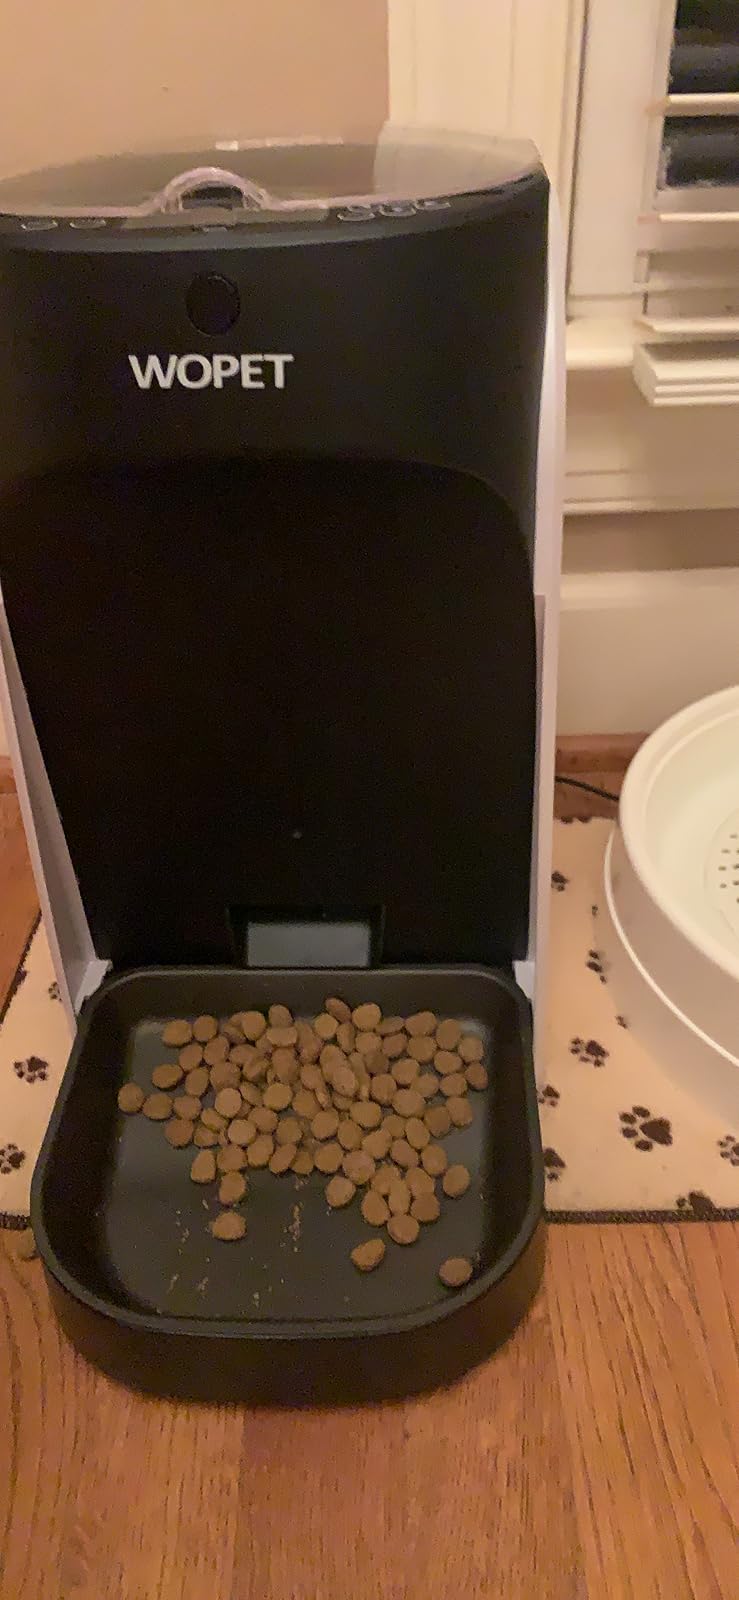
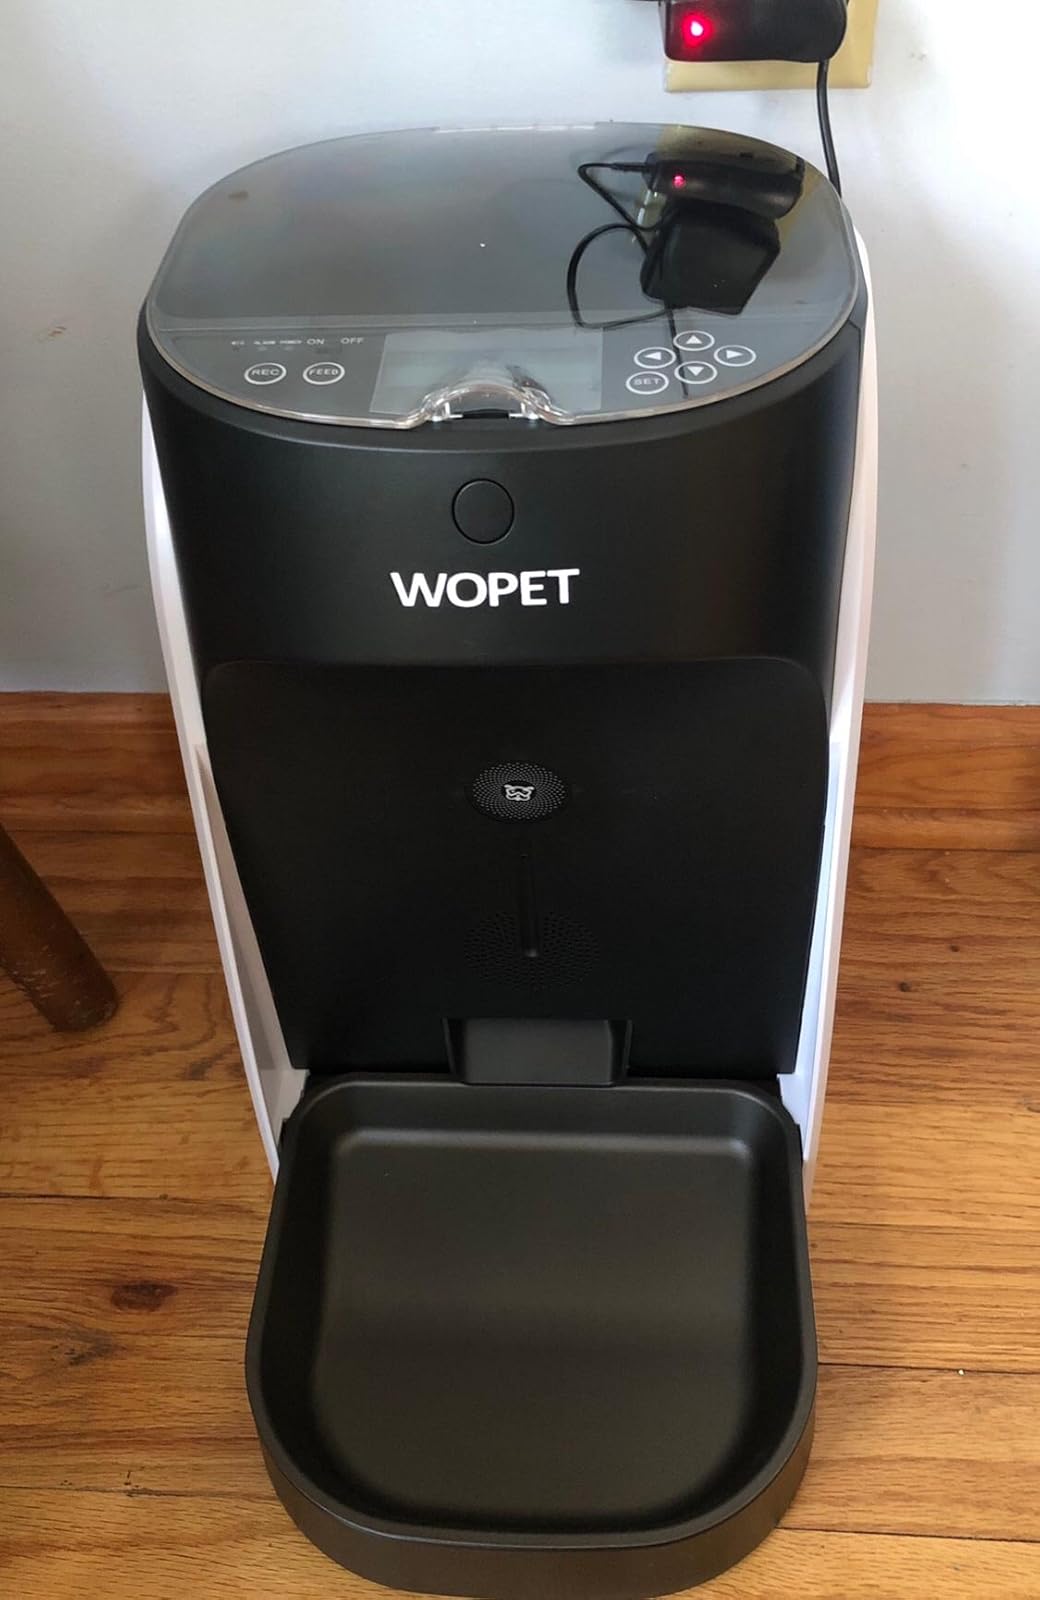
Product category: items_feeder
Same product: yes